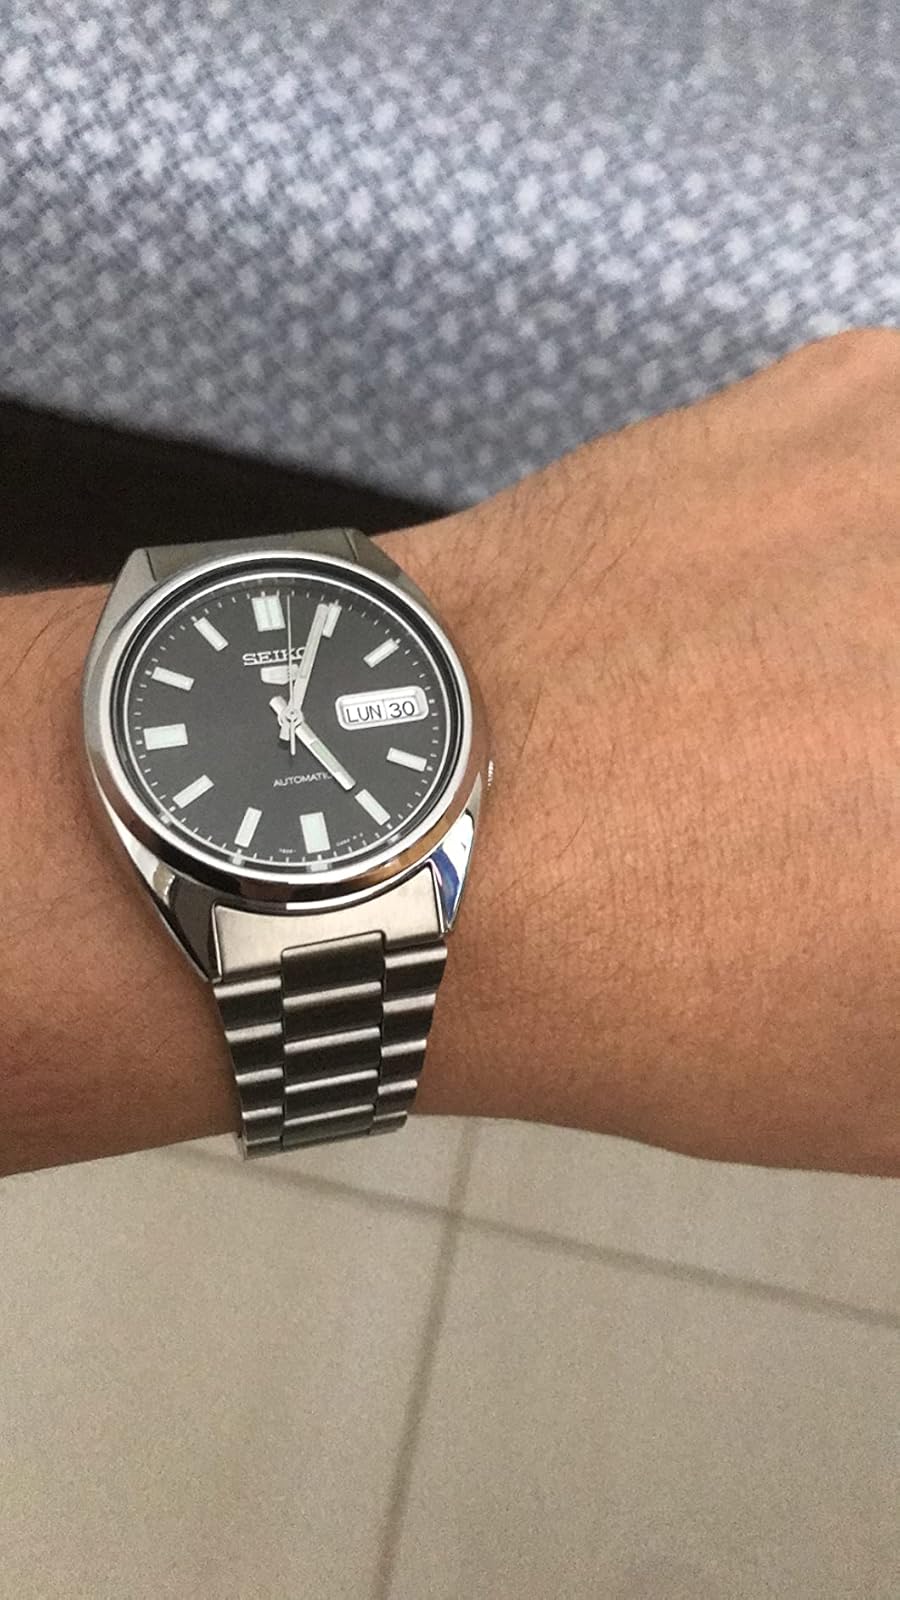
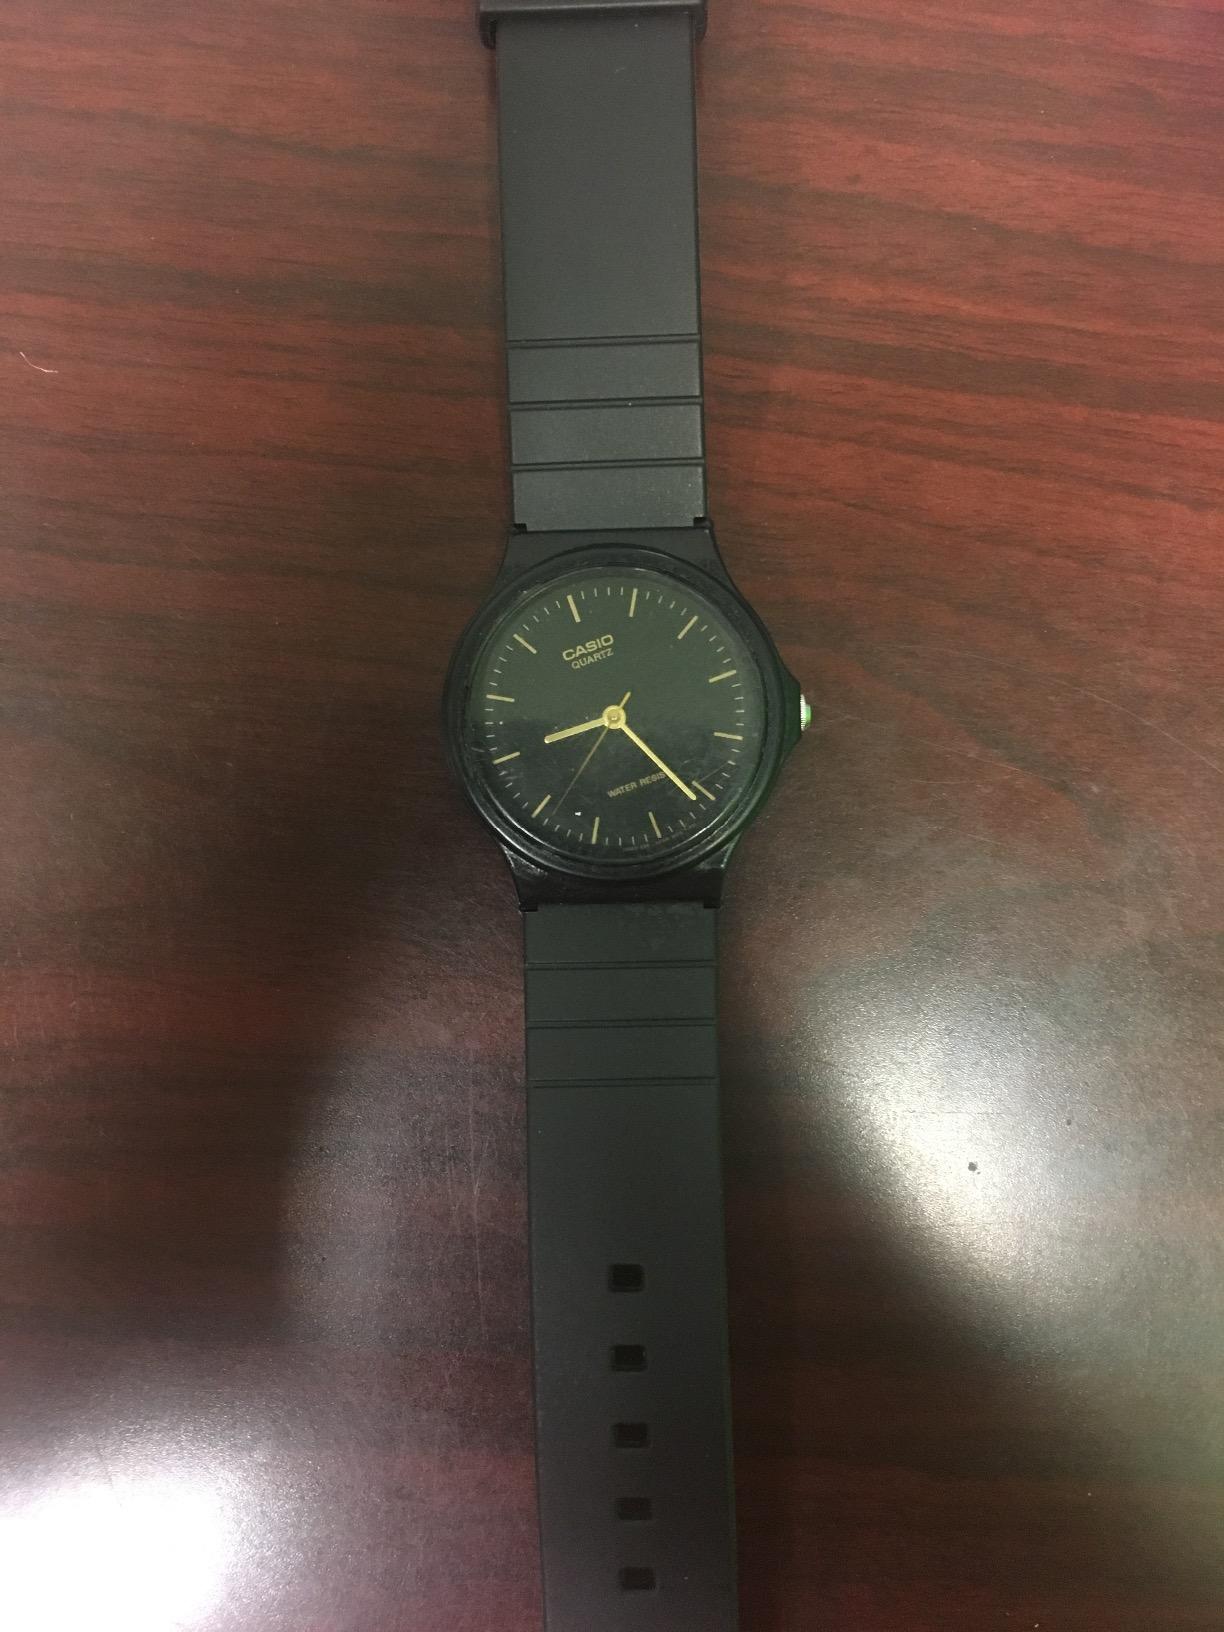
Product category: accessories_watch
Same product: no